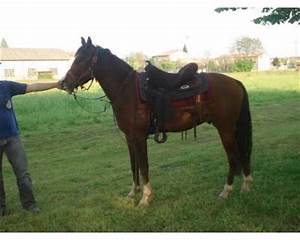
Label: horse